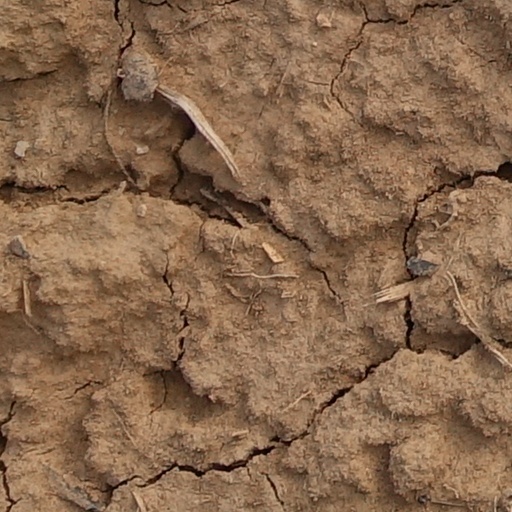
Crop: wheat